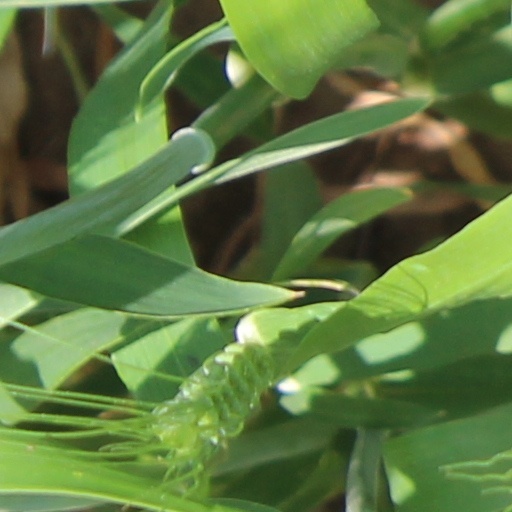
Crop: wheat